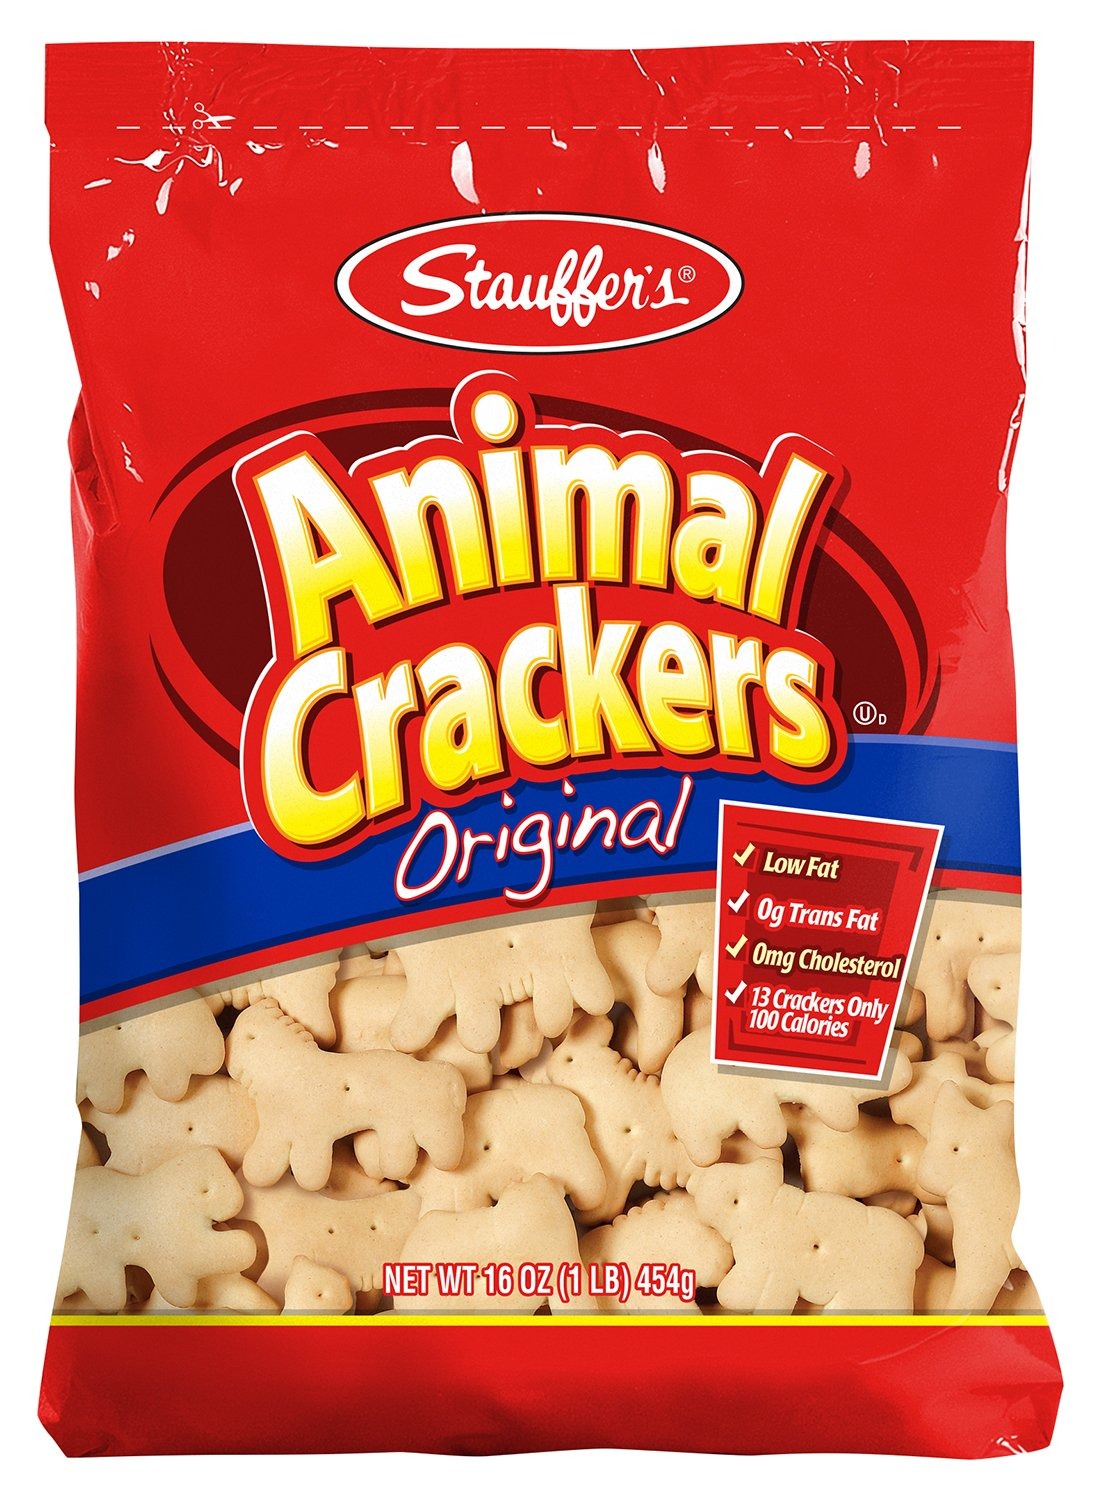
Item Name: Stauffer's Original Animal Crackers, Low Fat, 0g Trans Fat, 16 Ounce (Pack of 12)
Bullet Point: Stauffer's Original Animal Crackers, Low Fat, 0g Trans Fat, 16 Ounce (Pack of 12)
Value: 192.0
Unit: Ounce

Price: 21.055